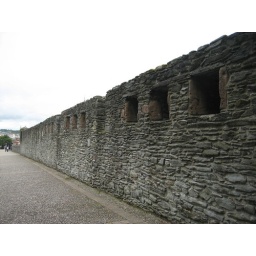
The town was segregated by religious groups, so they built a stone wall on the inside of the city.